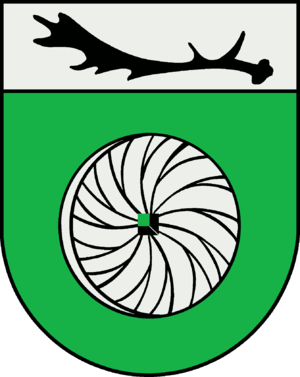
Fitzbek
Coat of arms of Fitzbek
Fitzbek er en by og kommune i det nordlige Tyskland, beliggende i Amt Kellinghusen i den nordøstlige del af Kreis Steinburg. Kreis Steinburg ligger i sydvestlige del af delstaten Slesvig-Holsten.